Walt Disney Concert Hall

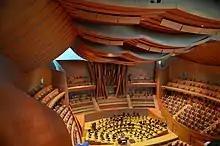
The auditorium

As construction finished in the spring of 2003, the Philharmonic postponed its grand opening until the fall and used the summer to let the orchestra and Master Chorale adjust to the new hall. Performers and critics agreed that it was well worth this extra time taken by the time the hall opened to the public. During the summer rehearsals a few hundred VIPs were invited to sit in including donors, board members and journalists. Writing about these rehearsals, "Los Angeles Times" music critic Mark Swed wrote the following account: